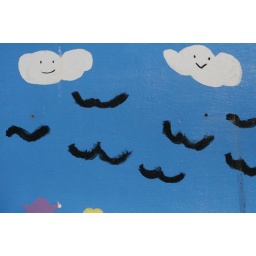
Happy clouds and birds in the Kids Corner garden!